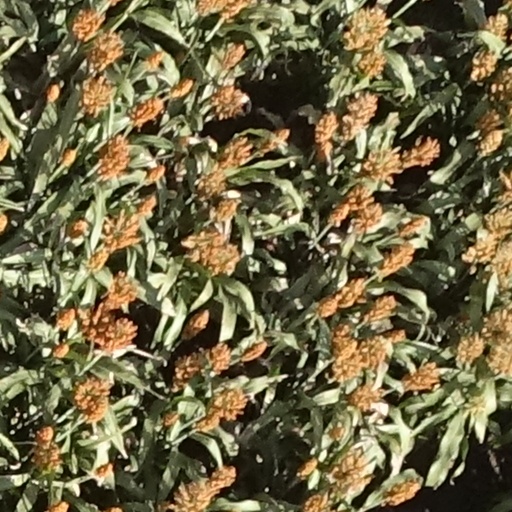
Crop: sorghum